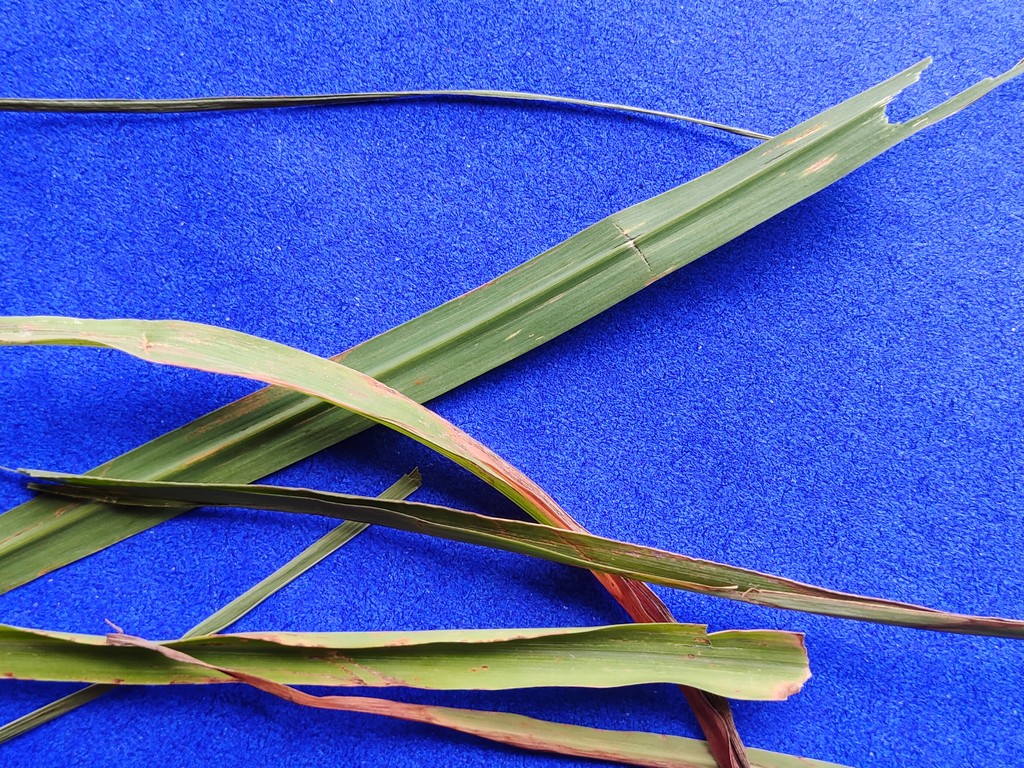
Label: Unhealthy